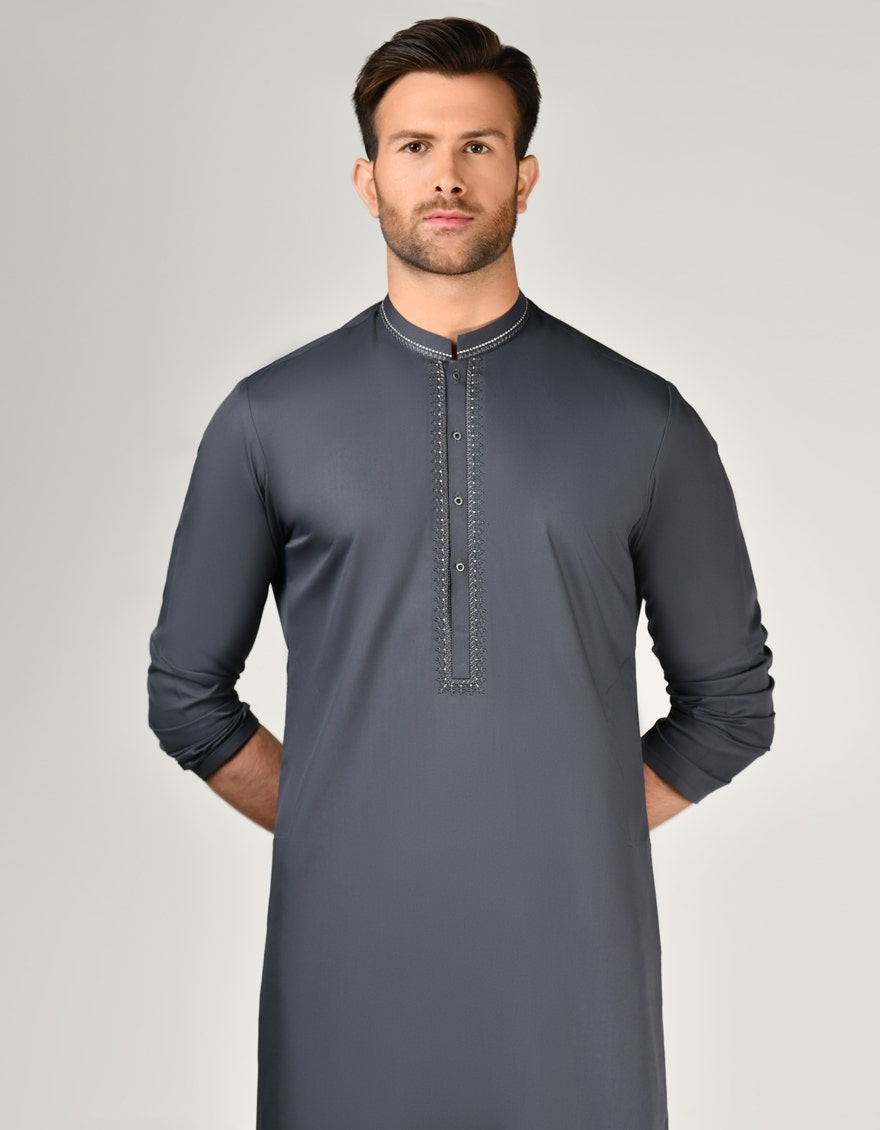
dark grey kurta